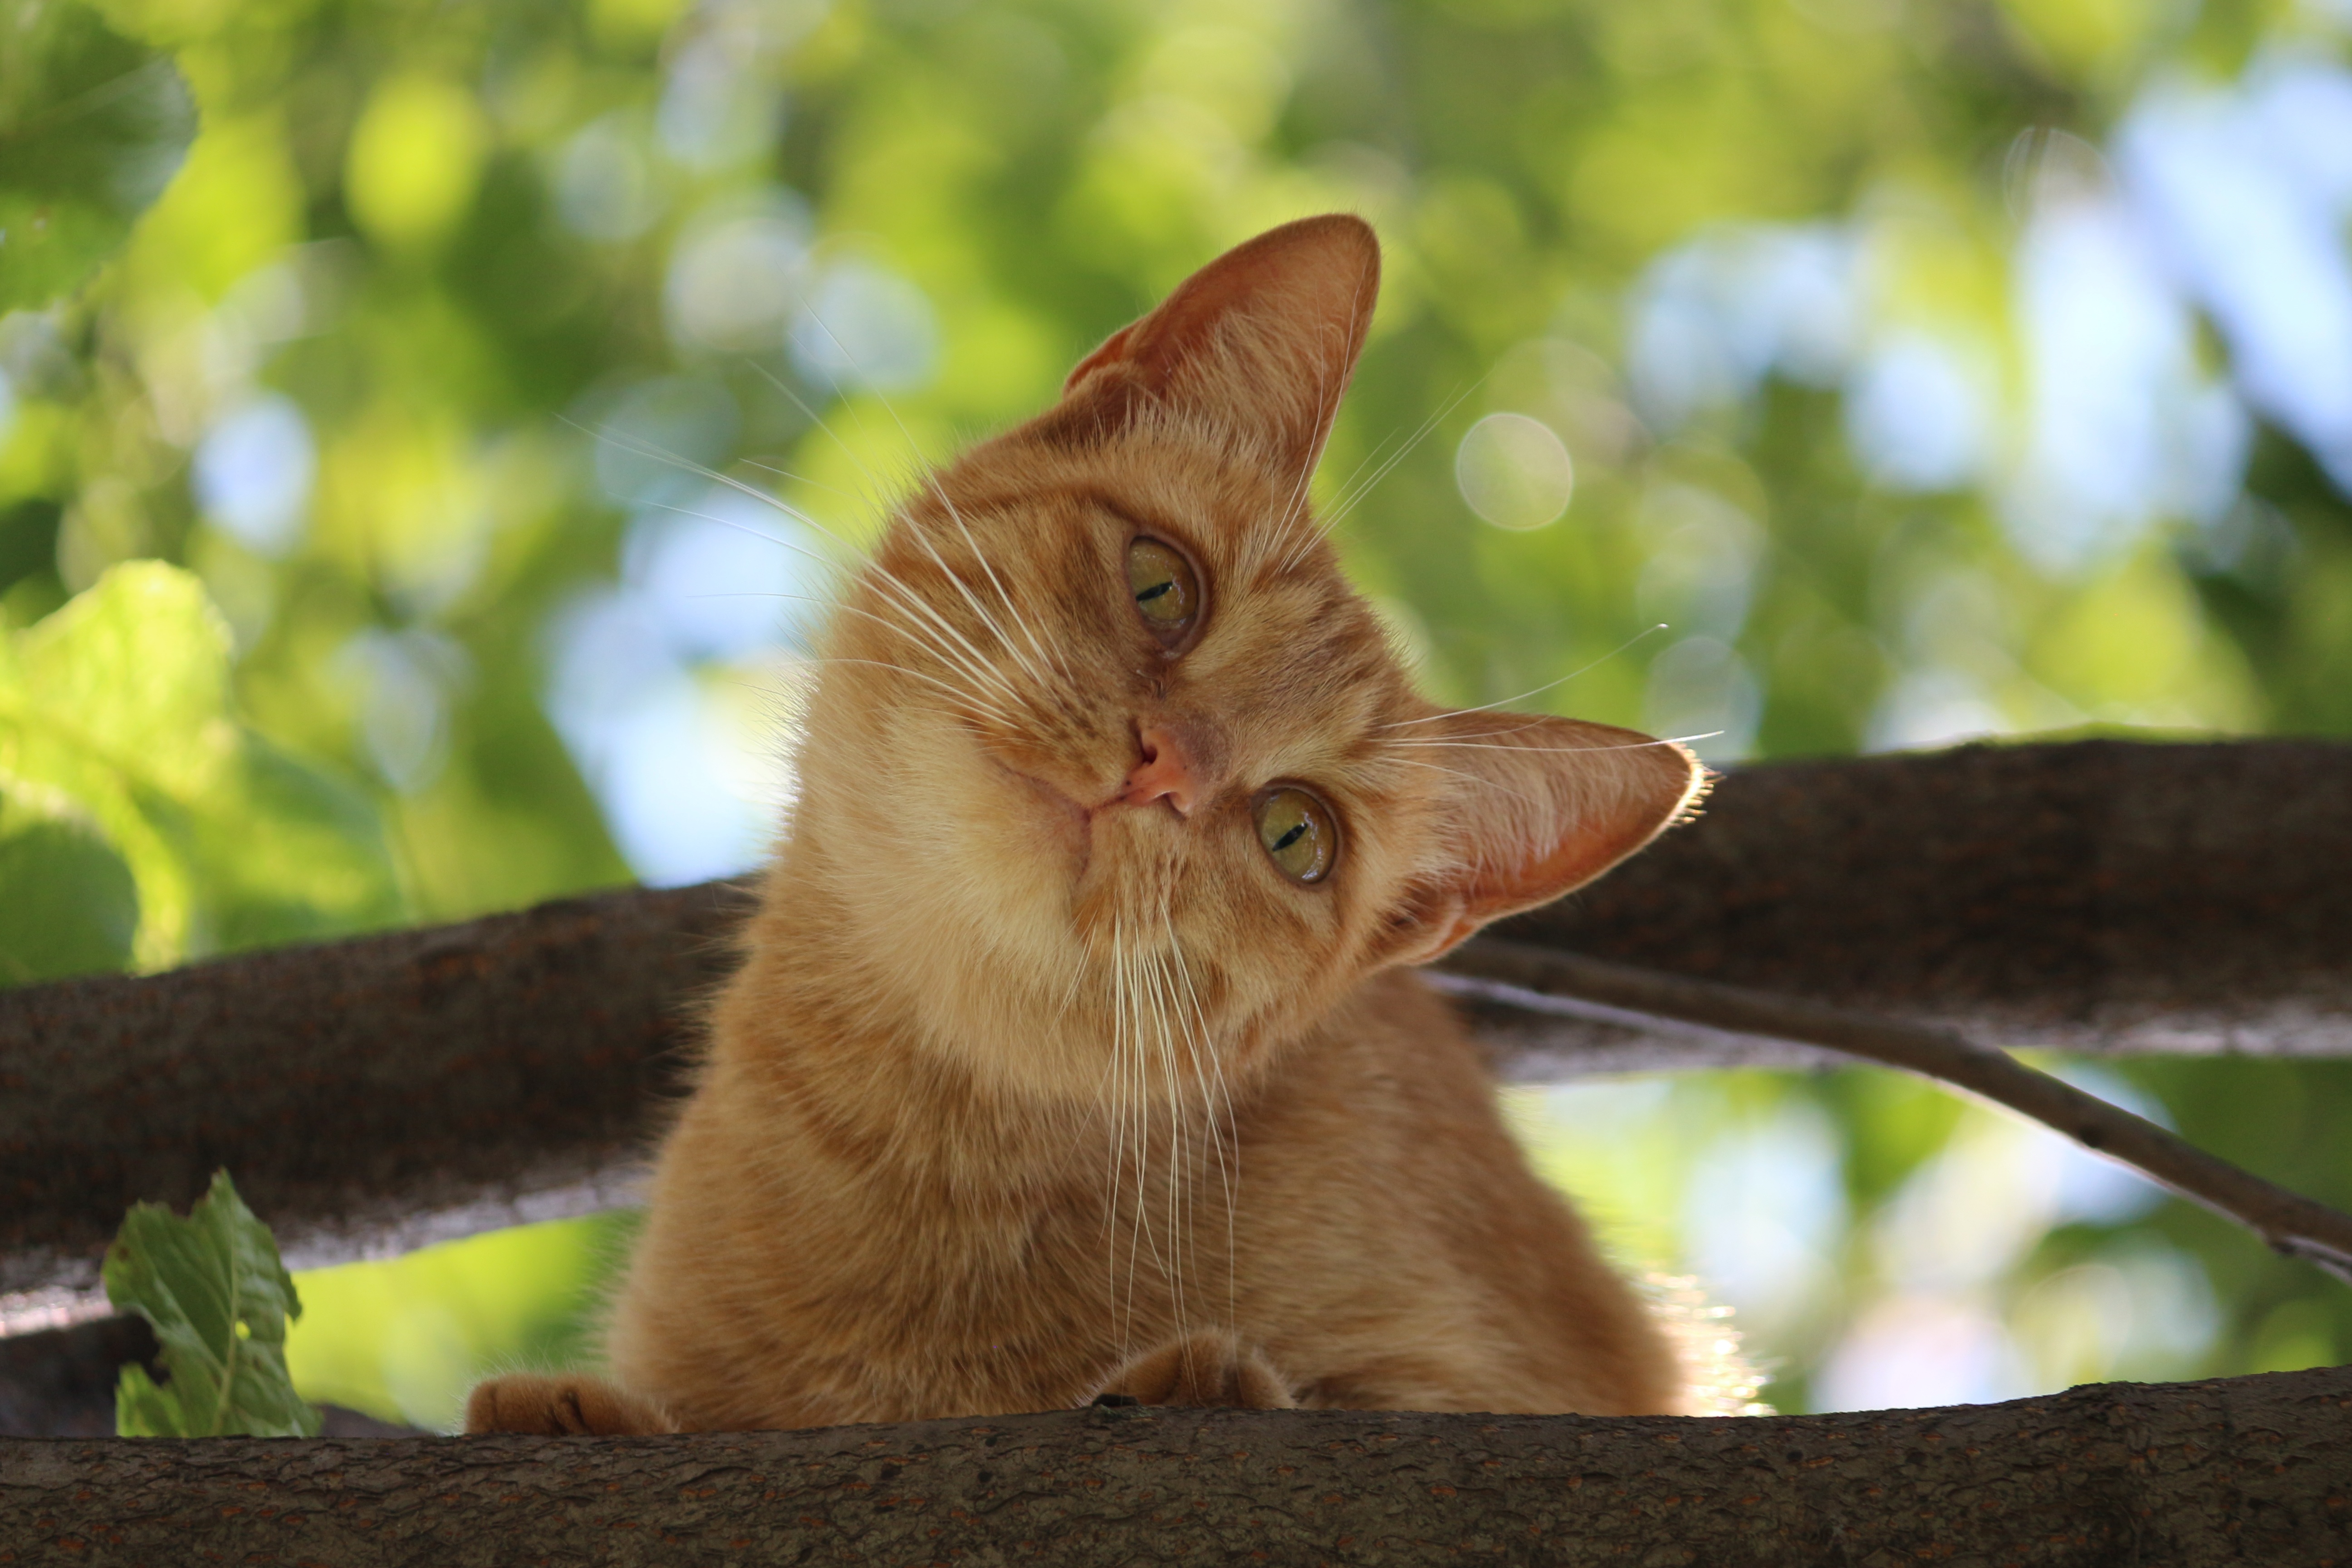
animal, pet, kitten, cat, mammal, fauna, whiskers, vertebrate, cat eyes, abyssinian, small to medium sized cats, cat like mammal